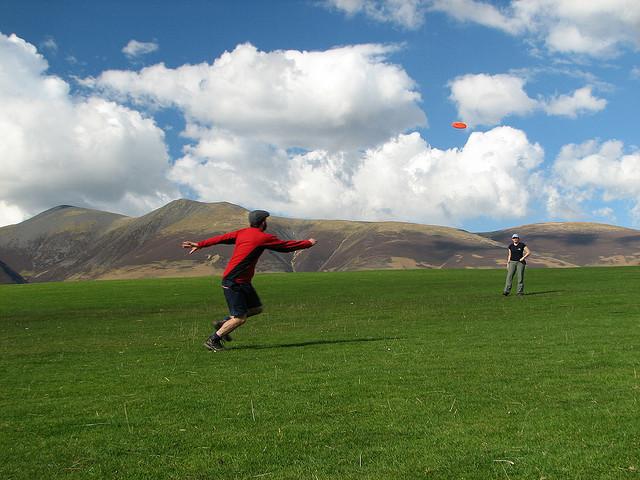
Two men playing frisbee in an open grassy field